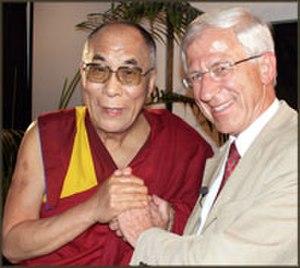
Franz Alt, né le 17 juillet 1938 à Untergrombach, est un journaliste et écrivain allemand. Il vit et travaille à Bruchsal.